Kita-Nagayama Station

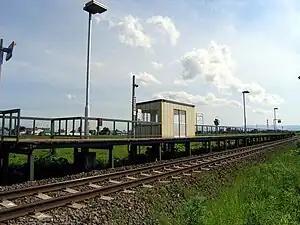

is a railway station located in Nagayama-chō 14-chōme, Asahikawa, Hokkaidō, Japan, and is operated by the Hokkaido Railway Company.